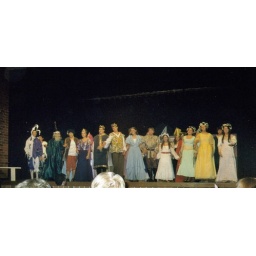
The WHOLE Once Upon a Mattress Cast... I'm 3rd from the left in the orange pants :)